Queen Janghwa

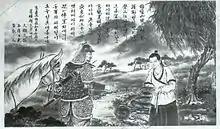
The Queen and her husband, King Taejo

Queen Janghwa of the Naju O clan (d. 934 or 943) was the second Goryeo queen consort through her marriage as the second wife of Wang Kŏn, its founder and became the mother of his heir and oldest son, King Hyejong.